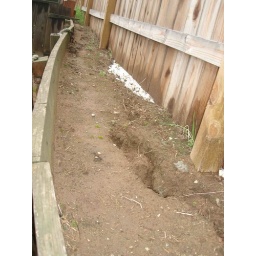
Retaining wall in the backyard of 1945 Teresa Lane showing signs of retaining wall failing